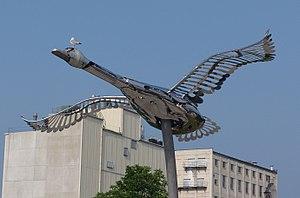
Midland est une ville située sur la baie Georgienne dans le comté de Simcoe en Ontario, au Canada.